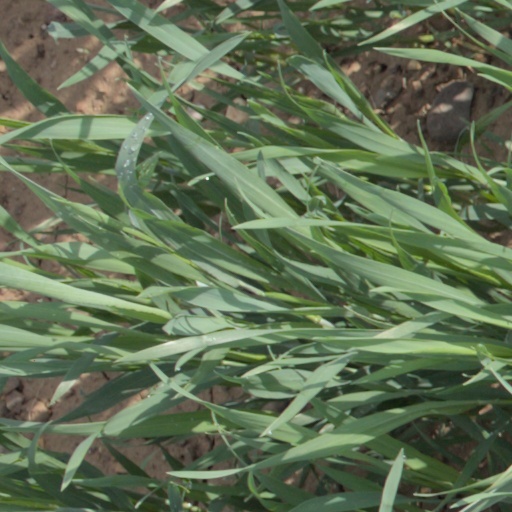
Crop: wheat